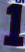
Number: 1